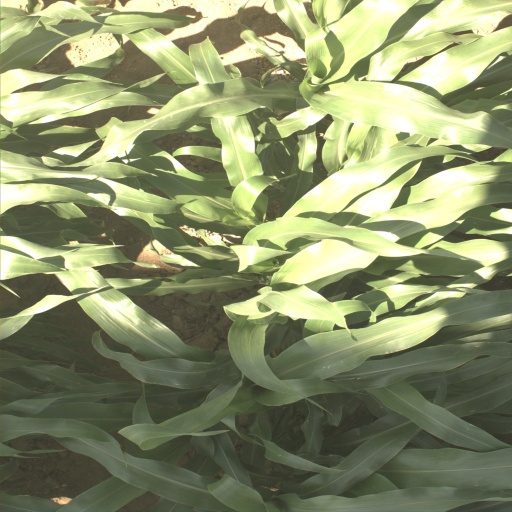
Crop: sorghum